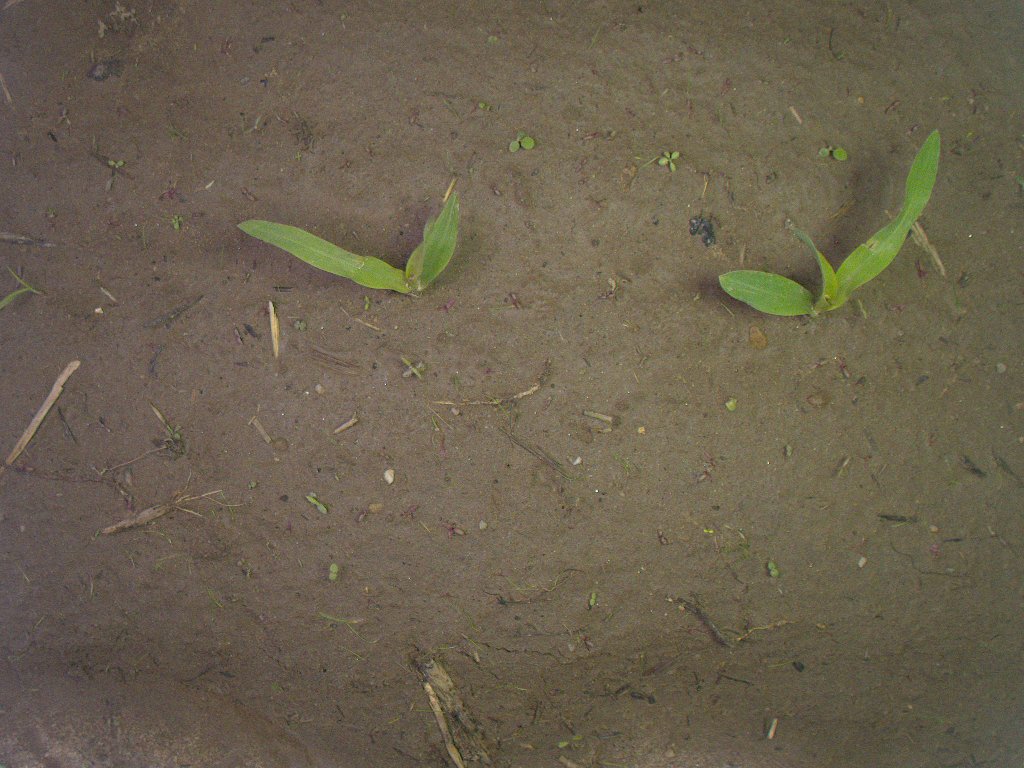
Crop: maize
Objects: maize, maize, stem_maize, stem_maize